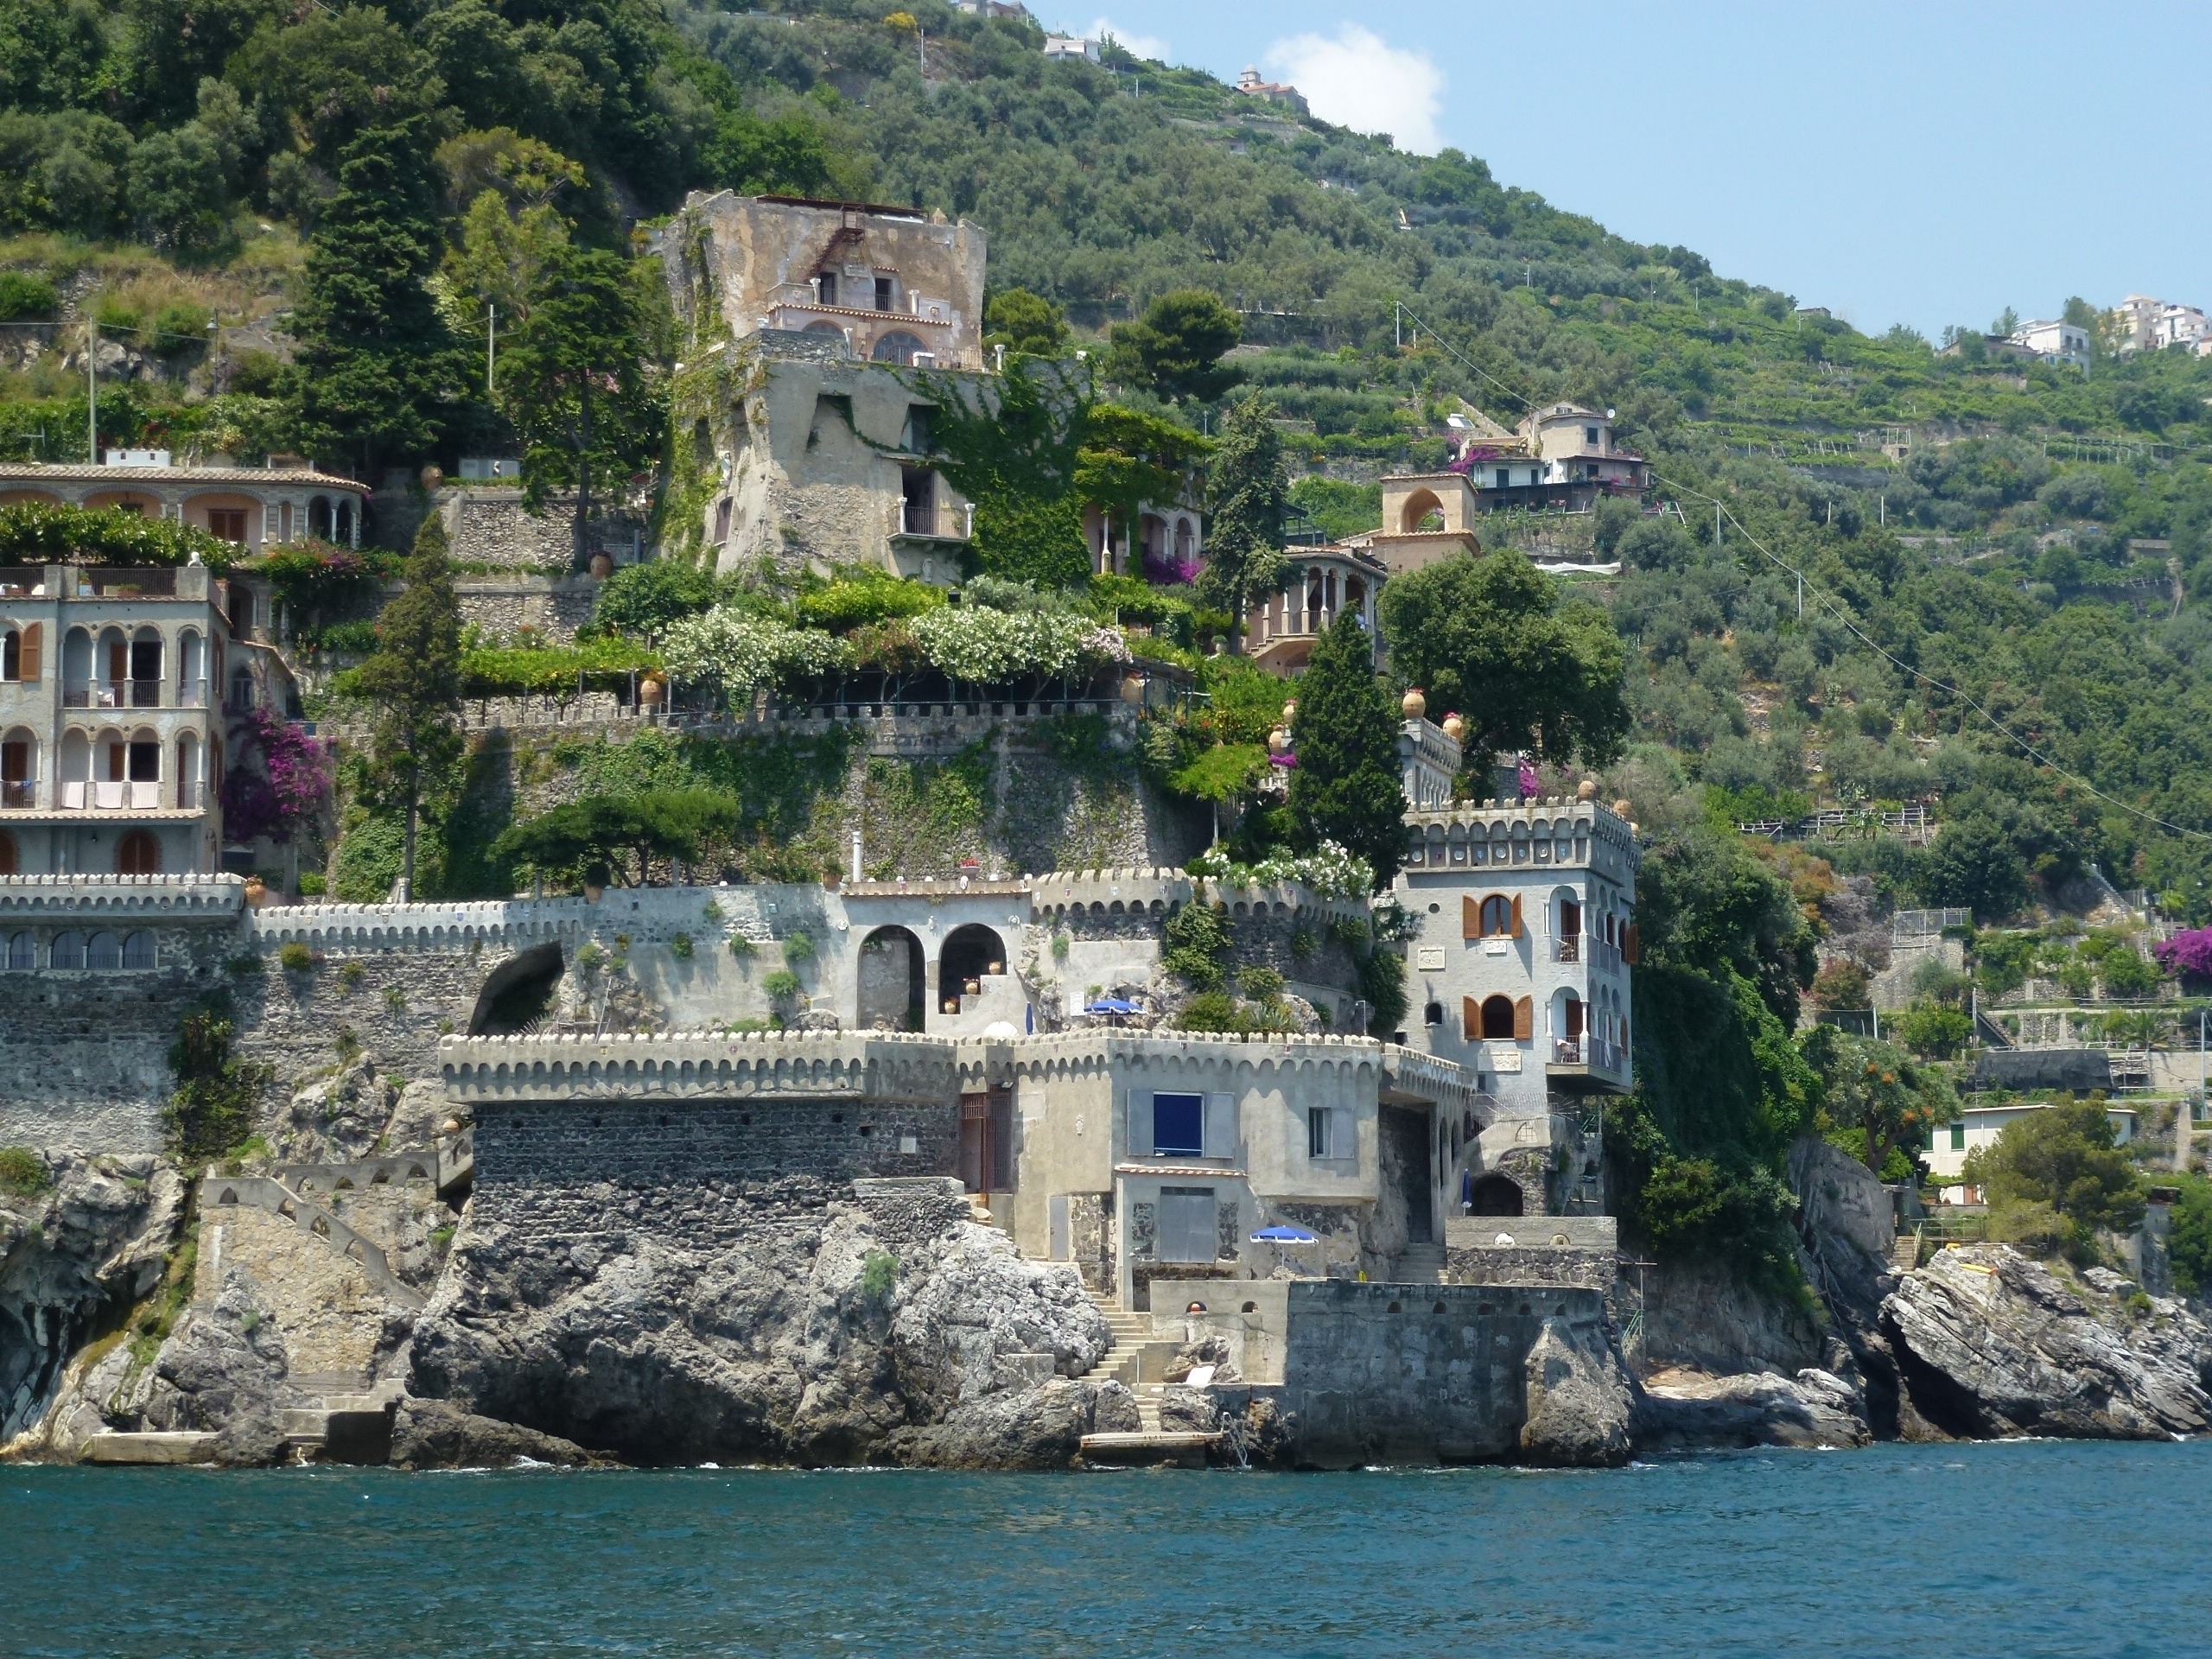
sea, coast, town, building, coastal, river, vacation, village, tower, bay, castle, landmark, fortification, tourism, place of worship, monastery, scape, riverboats, tours, unesco world heritage site, historic site, ancient history